Murringo

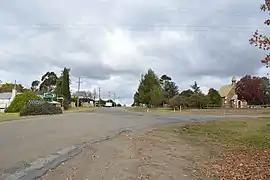
Main street of Murringo

Murringo is a small village in the southwestern slopes of New South Wales, Australia in Hilltops Council. It was once better known as Marengo. The name is also applied to the surrounding area, for postal and statistical purposes.